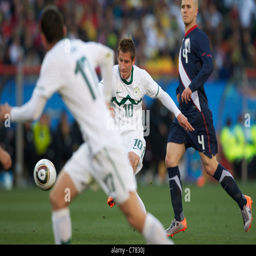
kicks and scores a goal against country during a match june